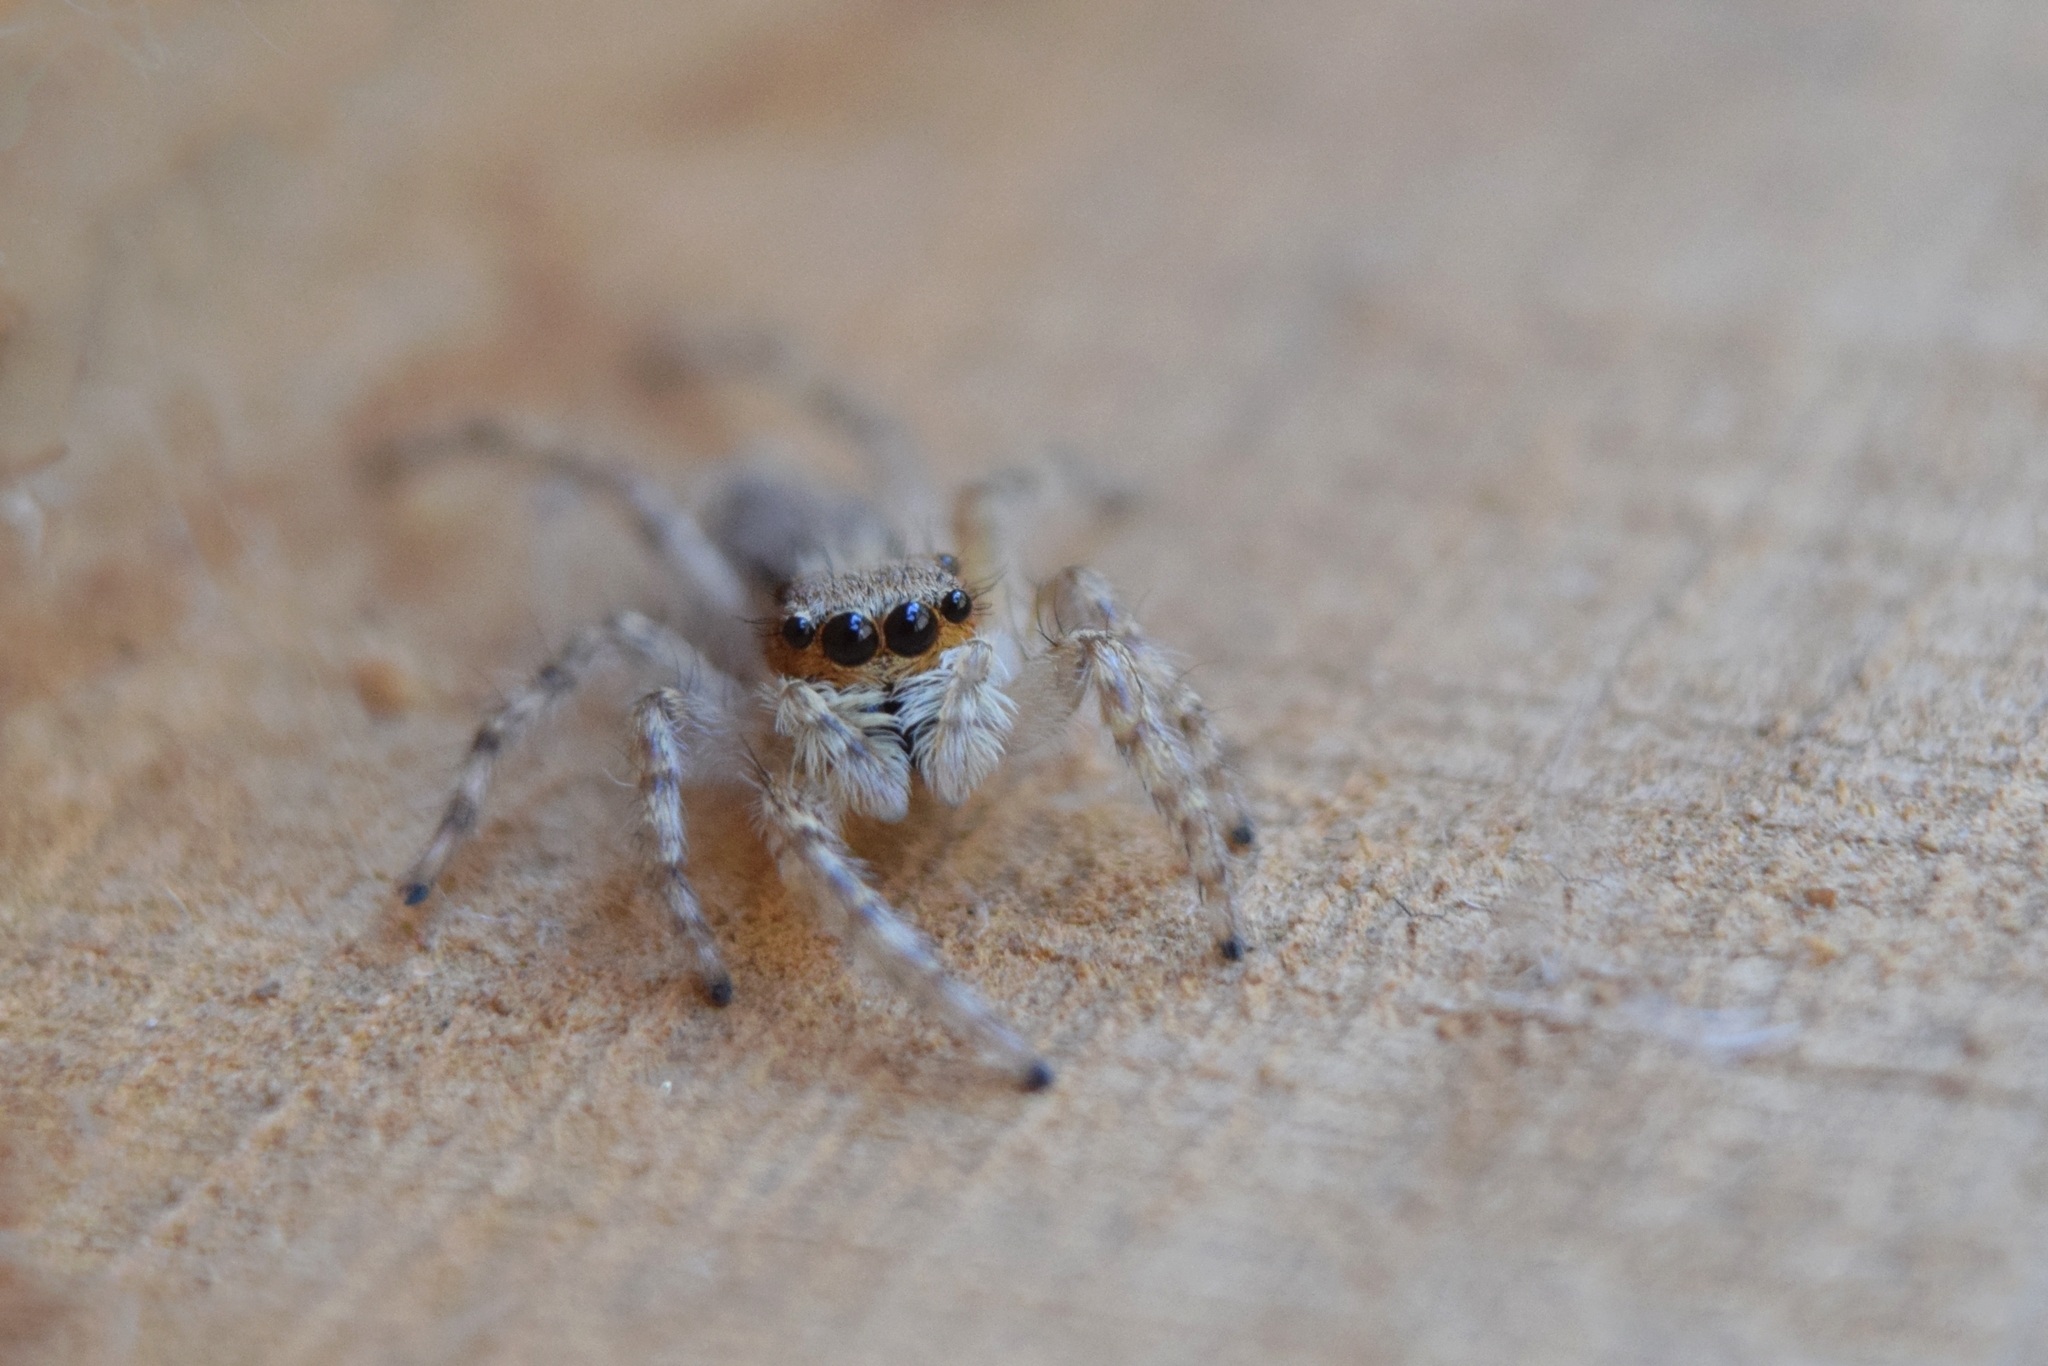
nature, photography, insect, macro, fauna, invertebrate, close up, spider, arachnid, macro photography, arthropod, wolf spider